Polysome profiling

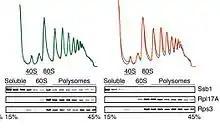
Polysomes

Polysome profiling is a technique in molecular biology that is used to study the association of mRNAs with ribosomes. It is different from ribosome profiling. Both techniques have been reviewed and both are used in analysis of the translatome, but the data they generate are at very different levels of specificity. When employed by experts, the technique is remarkably reproducible: the 3 profiles in the first image are from 3 different experiments.